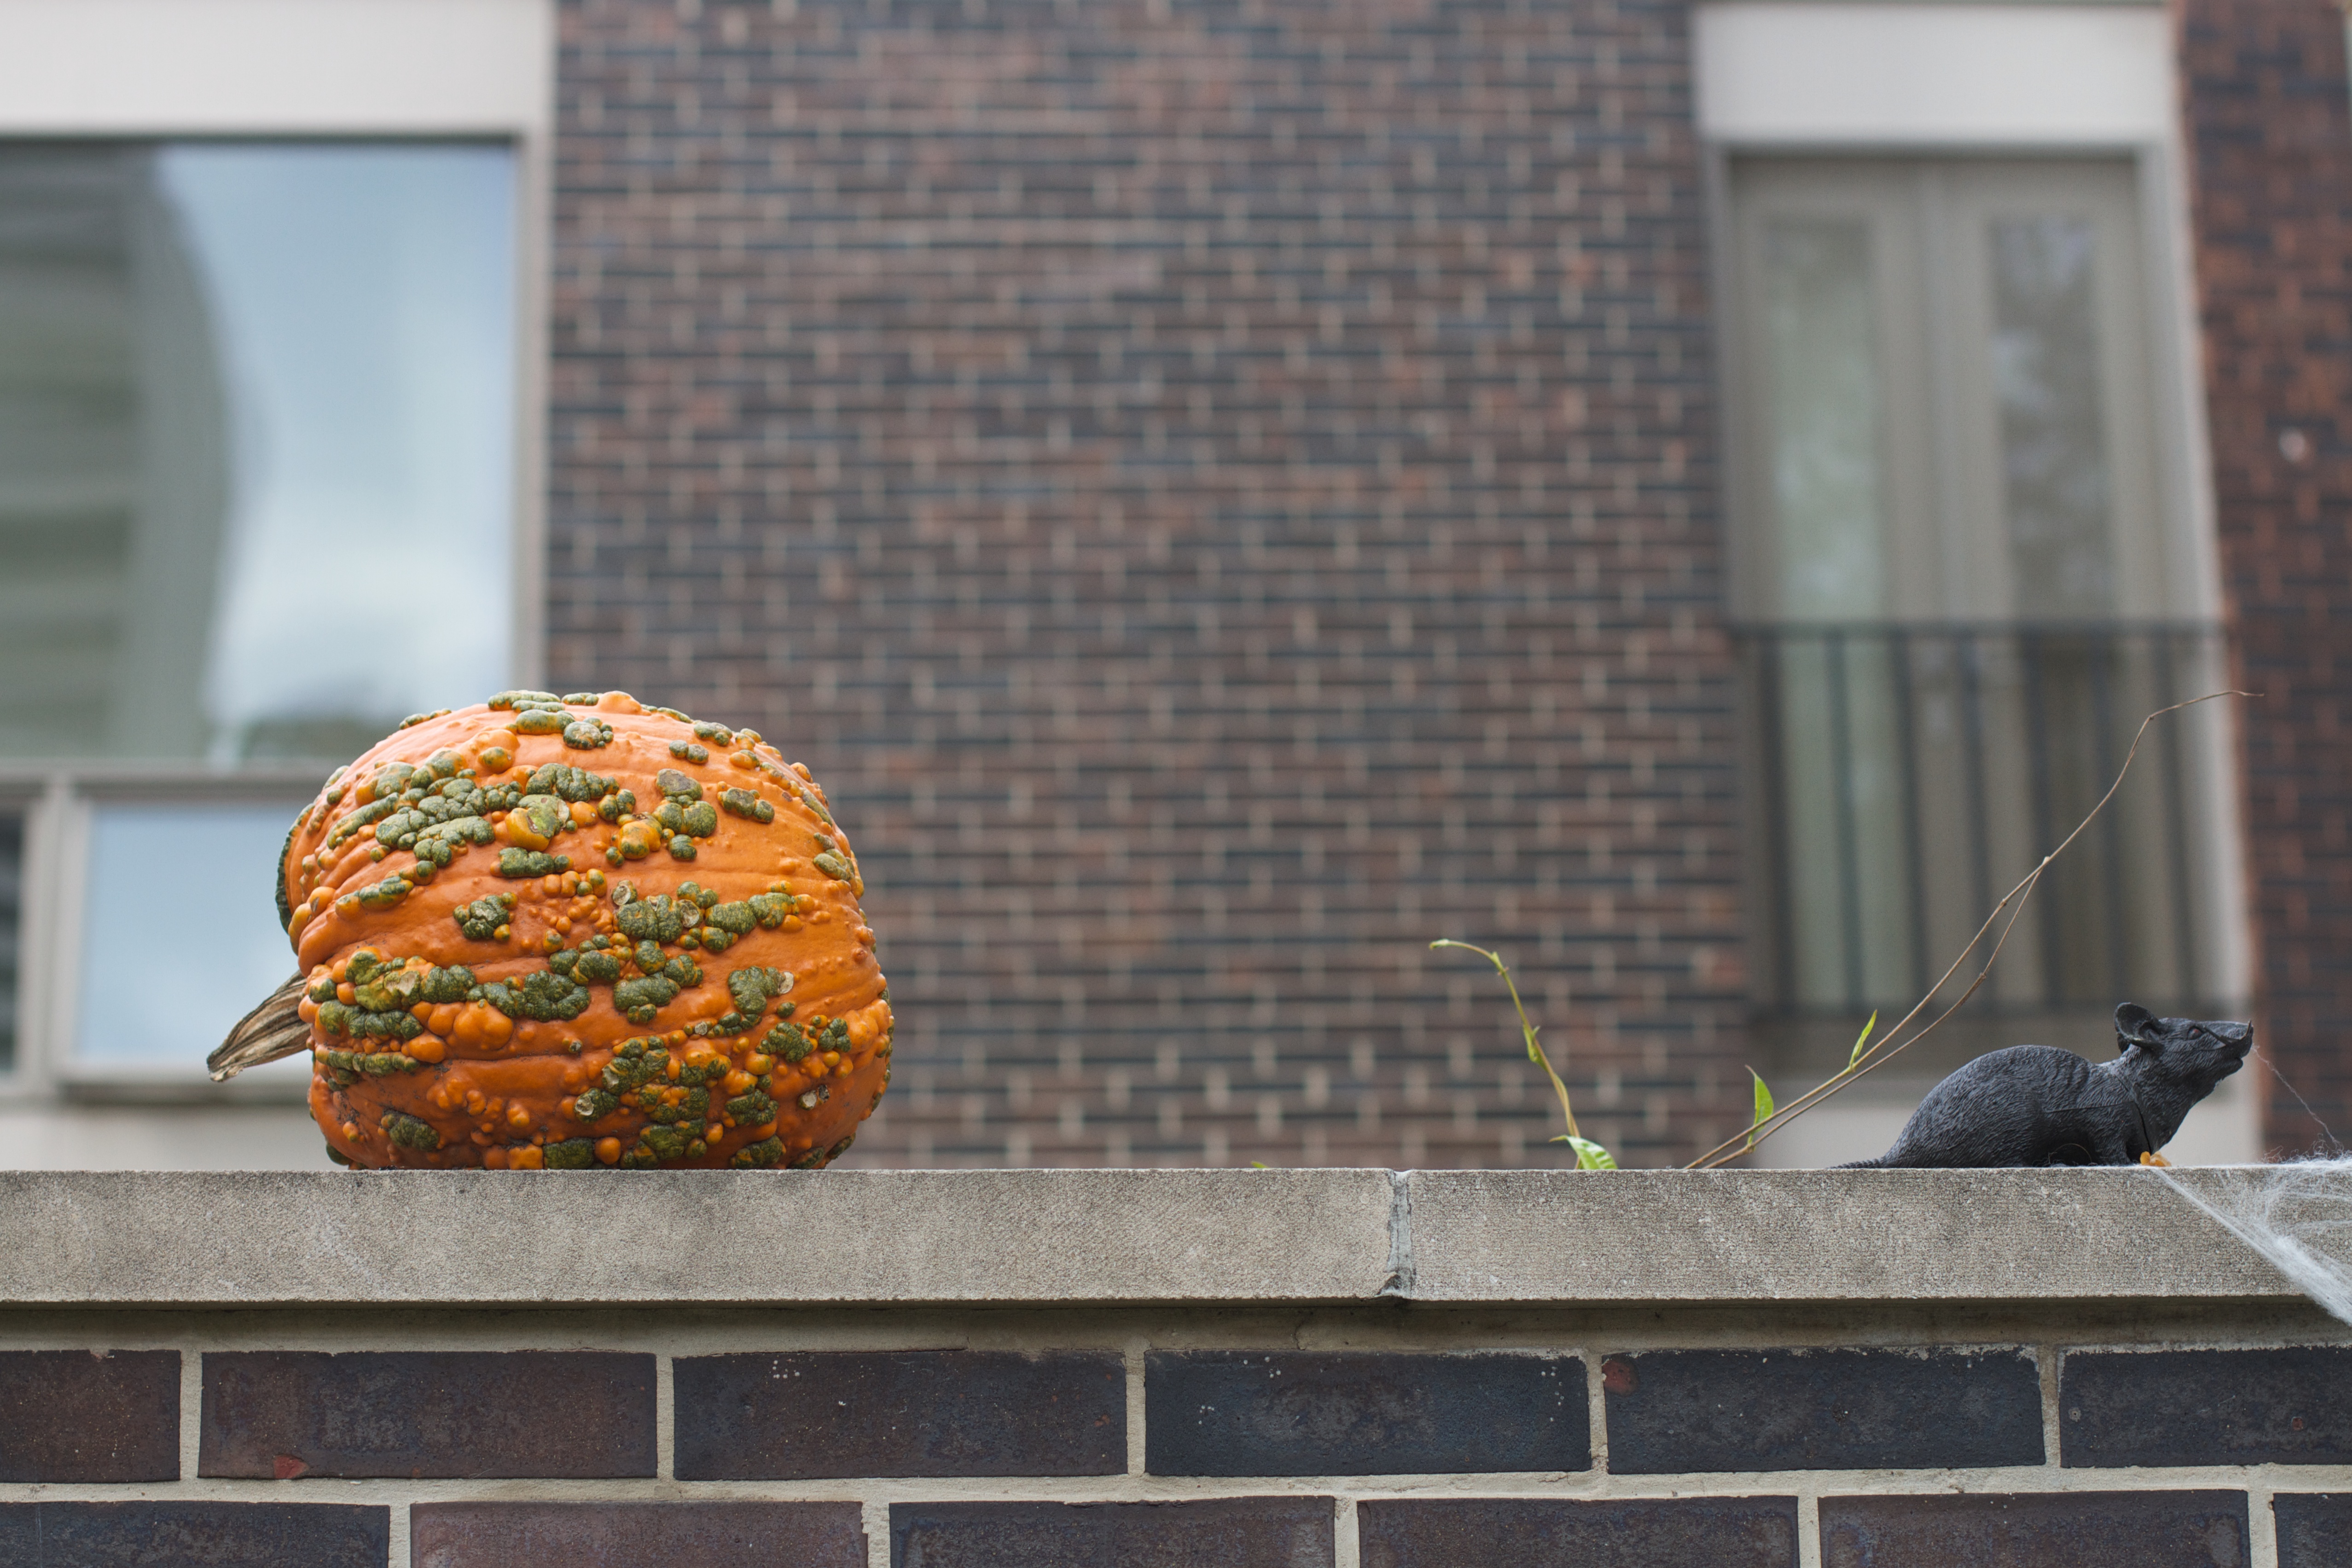
window, glass, wall, color, lighting, design